Emily Palmer Cape

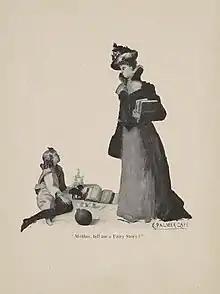
Illustration from Emily Palmer Cape's "Fairy Surprises for Little People" (1908)

Emily Palmer Cape (1865–1953) was an artist, writer, sociologist and freethinker, and the first woman admitted to Columbia University. She became a close friend and editorial assistant to Lester Frank Ward, as well as writing a number of her own works. Cape was described as 'an agnostic and an ardent humanitarian'.